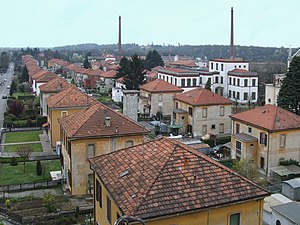
Crespi d'Adda
Crespi d'Adda
Crespi d'Adda er en industriel landsby grundlagt i det 19. århundrede, beliggende ved floden Adda i kommunen Capriate San Gervasio mellem Milano og Bergamo i Italien. I 1995 blev Crespi d'Adda optaget på Unescos liste over verdenskulturarv.